Welton, Lincolnshire

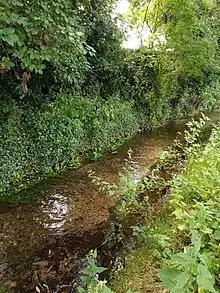
Beck in Welton

The Welton PCC is now also creating a remembrance garden in 2015 in the south-east corner of the churchyard after being awarded nearly £1,812 from the Lincolnshire Co-op's Community Champions award scheme.